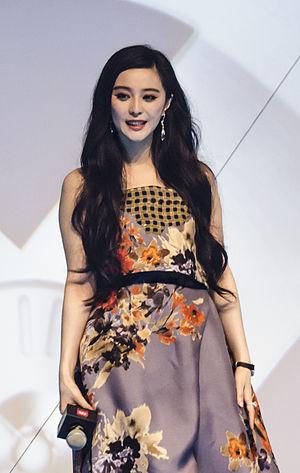
Fan Bingbing, née le 16 septembre 1981 à Qingdao dans la province du Shandong, est une actrice et chanteuse chinoise.